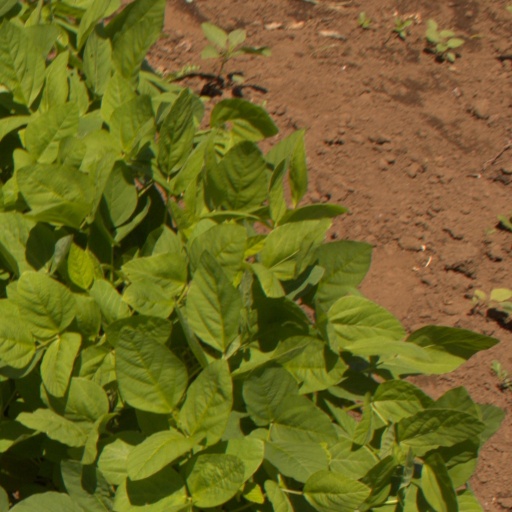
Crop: soybean